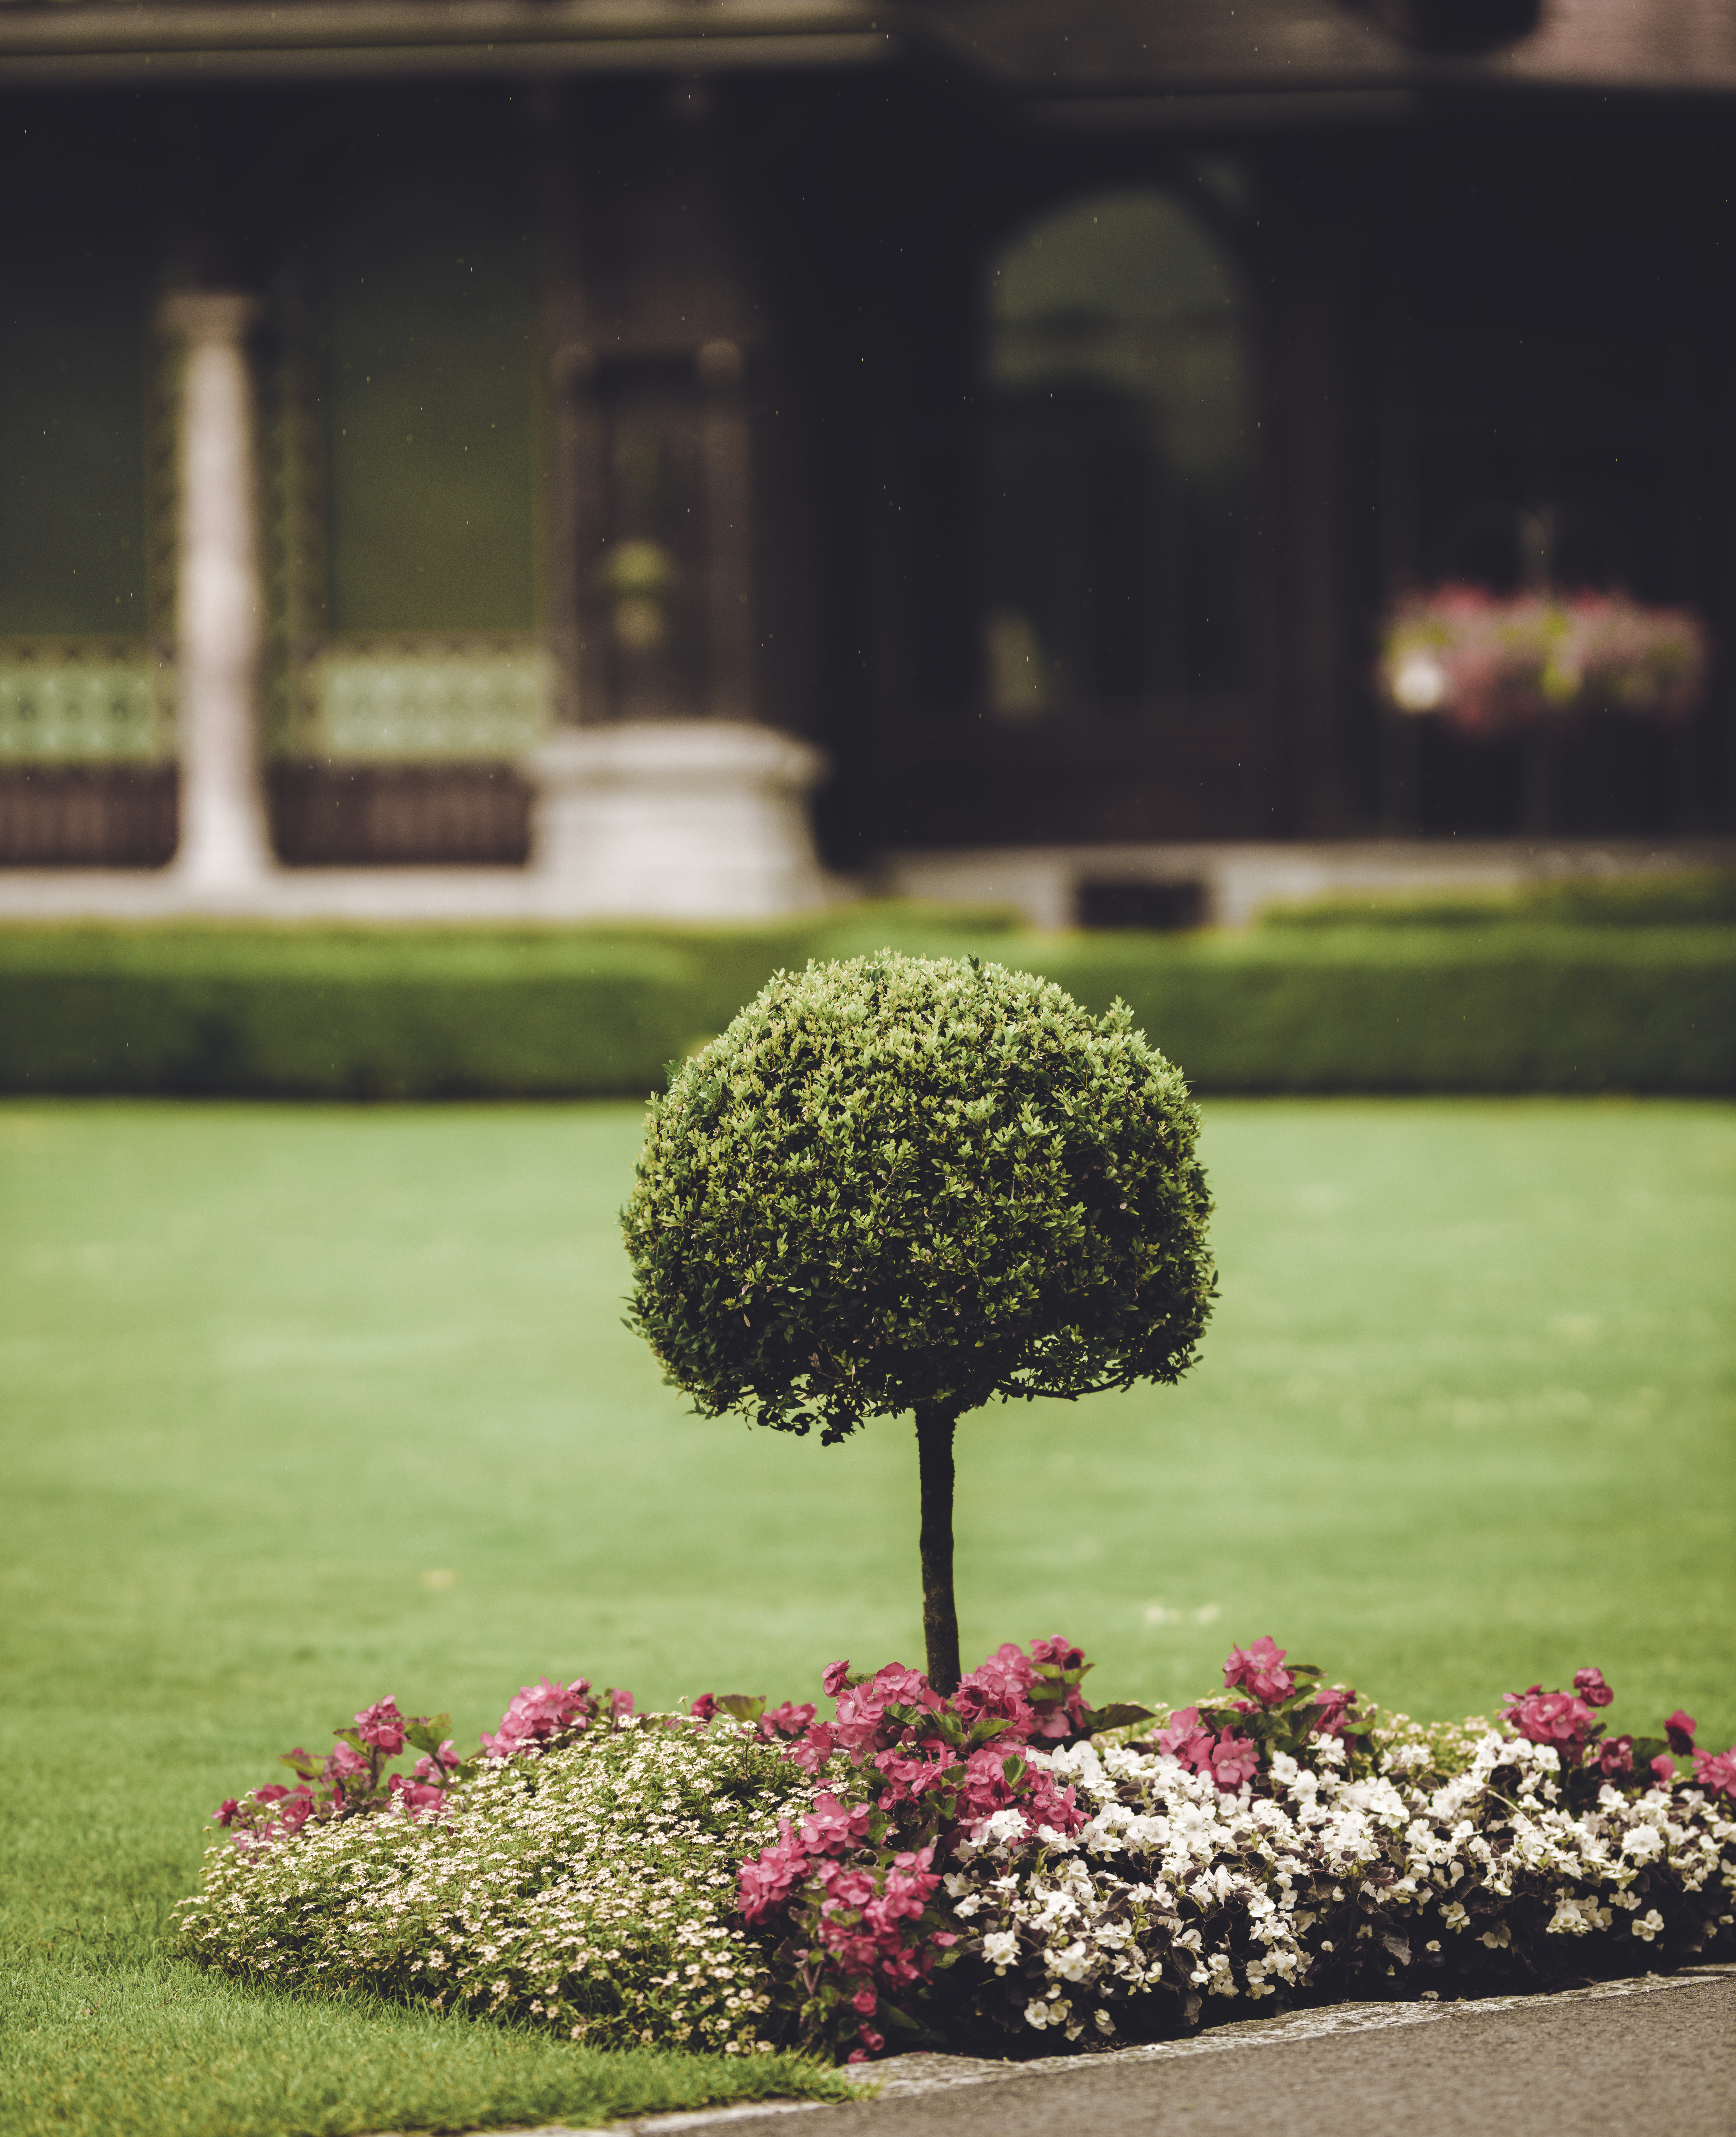
natural, green, garden, tree, shrub, grass, plant, lawn, pink, botany, spring, woody plant, flower, landscaping, house, summer, park, landscape, architecture, home, Tints and shades, botanical garden, annual plant, hydrangea, perennial plant